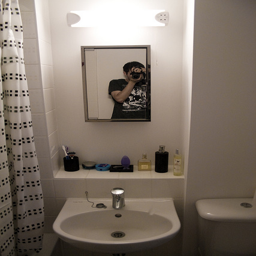
A person with a camera reflected in the mirror of a bathroom that hangs over a sink.
a male in a black shirt taking a photo in a mirror and a sink
A white sink sitting underneath a bathroom mirror.
A man taking a photo of his bathroom mirror and sink
A man is taking a photo of his bathroom.